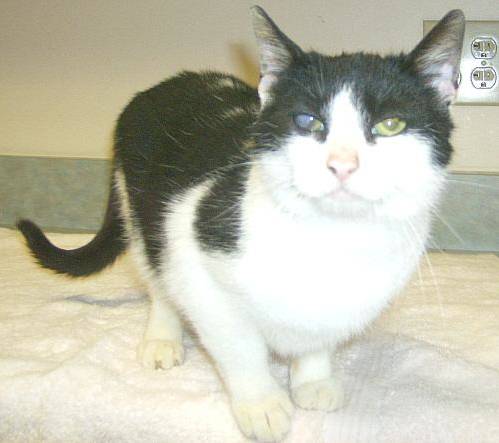
Label: cat